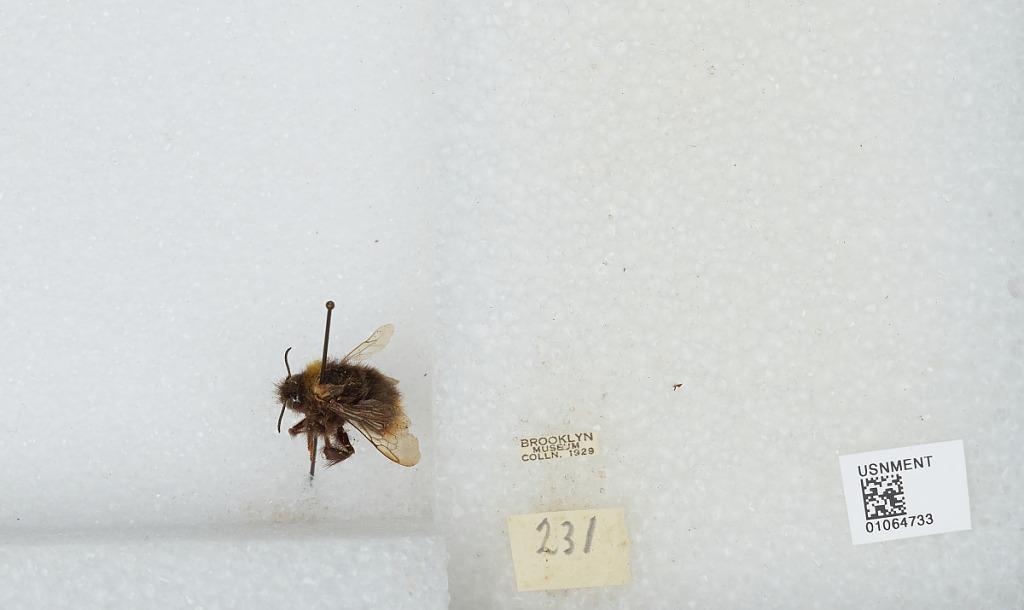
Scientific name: Bombus sp.